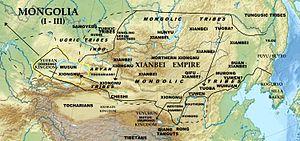
Les Proto-Mongols sont un ensemble de peuples ayant une culture commune, vivant dans une région habitée par les êtres humains depuis l'âge de la pierre, il y a plus de 800 000 ans. Ces peuples sont passés par l'âge du bronze entre -4000 et -2000 environ, puis l'âge du fer d'environ -700 à -500.
Les Empires nomades, parfois aussi appelé empires de la steppe, empires d'Asie centrale ou intérieure, sont les Empires érigés par les peuples cavaliers, de la steppe Eurasienne, pendant l'Antiquité classique jusqu'au début de l'Époque moderne. Ils sont l'exemple le plus marquant des systèmes politiques non-sédentaires.